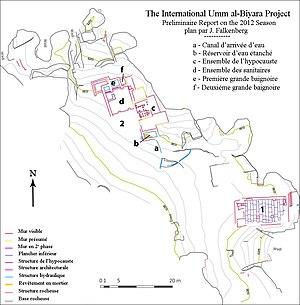
Thermes de Biyarah. Plan de la zone de fouilles ST 20 et 26.
La gestion de l'eau à Pétra a forgé la puissance et le niveau de vie des résidents de la capitale de l'ancien royaume nabatéen. Cité parmi les plus puissantes de l'Antiquité, Pétra ne tient pas sa célébrité et sa prospérité, uniquement par ses magnifiques bâtiments creusés et sculptés dans la roche des montagnes environnantes. C’est surtout par son extraordinaire système hydraulique construit au cours des siècles, que Pétra a pu se développer au milieu d'un désert inhospitalier, et devenir une étape stratégique pour les caravanes chamelières, venant de l’Arabie ou de la lointaine Asie et ...apportant les soies, les épices et les parfums, vers les cours d’Europe.